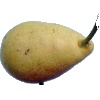
Label: Pear 2